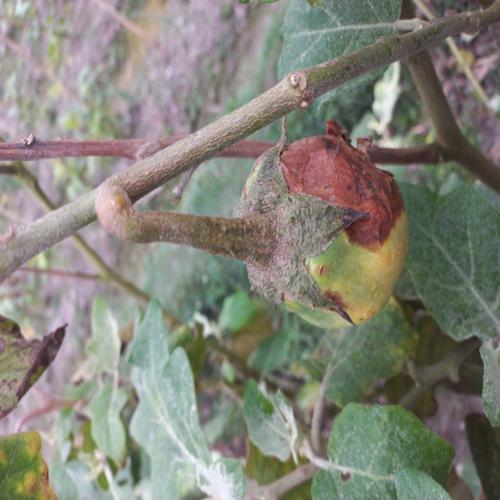
Label: Phomopsis Bright